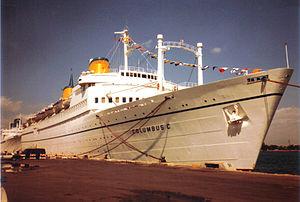
Le navire de croisière Columbus C amarré dans le port de Miami le 26 février 1984.Italiano: La nave di crociera Columbus C ormeggiatta nel porto di Miami nel 26 febbraio 1984.
Le Kungsholm est un paquebot construit en 1953 par les chantiers De Schelde de Vlissingen pour la compagnie Swedish American Line. Il est lancé le 18 octobre 1952 et mis en service le 24 novembre 1953.